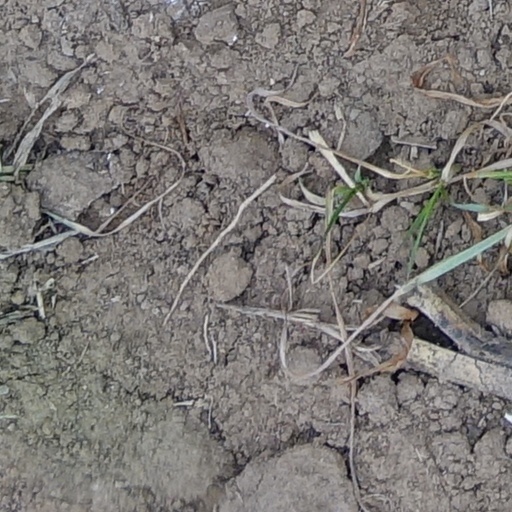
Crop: wheat